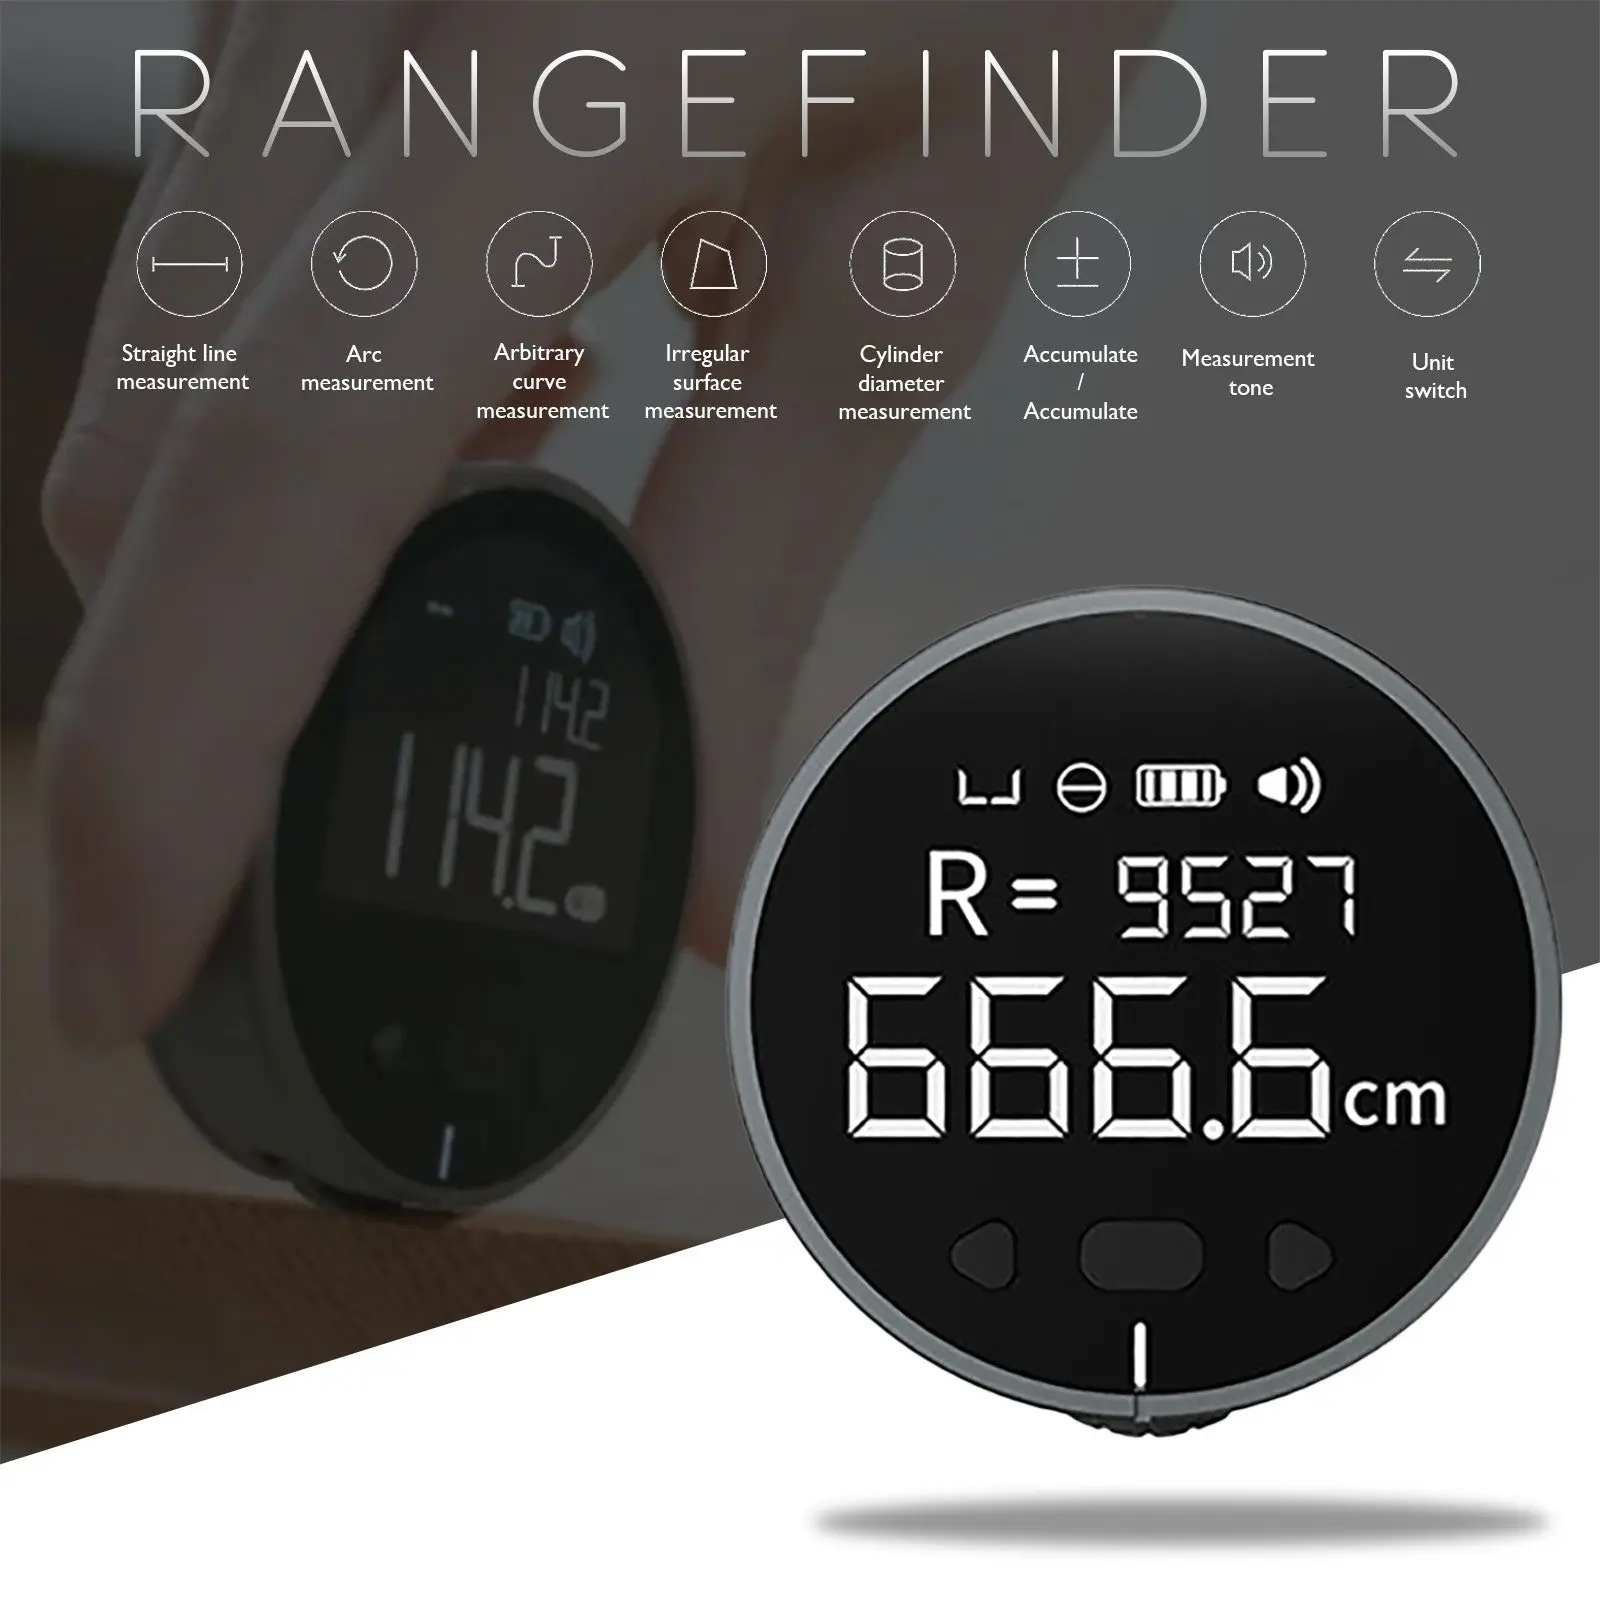
Electronic Ruler Rechargeable 8 Functions Rangefinder
Brand: Maroon Asteria
Overview Flexible Measuring Function- designed to easily in a way to measure curved surface and linear surfaces Measurement Limit- Measures up to 10 meters for a single range with accuracy and up to 100 meters of accumulated range. Precision and Accuracy- measuring the length or circumference of the object to the nearest 0.1 cm as it is built with high precision technology Handy Size and Design- put it in your bag or pocket and light weight of 35g allows to take it anywhere hassle free. Durable Large Screen - to easily view the measurement and built to withstand pressure and friction for carpentry Battery Life- with a 200mah built in lithium battery which only requires a five-minute charge to have a non stop experience through out your work Night Mode Convenient - your activity wont be interrupted with or without light as it has built in LED display Specification Type: Handheld rangefinder Model: Small Q electronic ruler Measuring range: 9.99 meters Accuracy: 5 (mm) Working voltage: 5 (V) Package Content electric gauge*1
Category: Cameras & Optics > Optics > Rangefinders